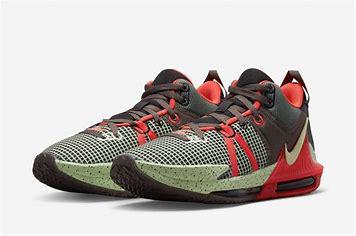
Brand: Nike
Model: Lebron Witness 7